Sidhu Moose Wala

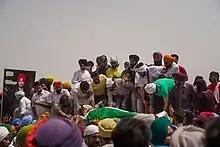
Sidhu Moose Wala's Parents and Fans going for his cremation.

On 30 May, the Delhi unit of the INC staged a protest near AAP leader Arvind Kejriwal's residence holding the AAP-ruled Government of Punjab responsible for the incident, blaming their decision to curtail Moose Wala's security cover.